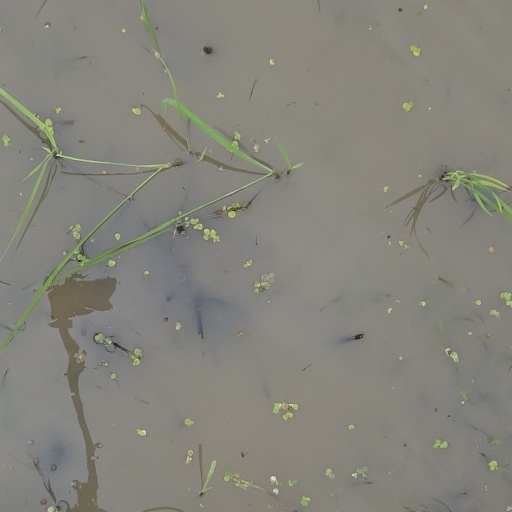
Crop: rice